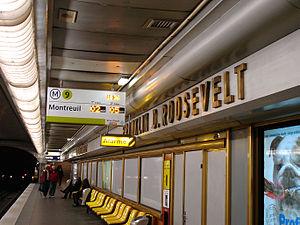
La station Franklin D. Roosevelt de la ligne 9 du métro de Paris, France.